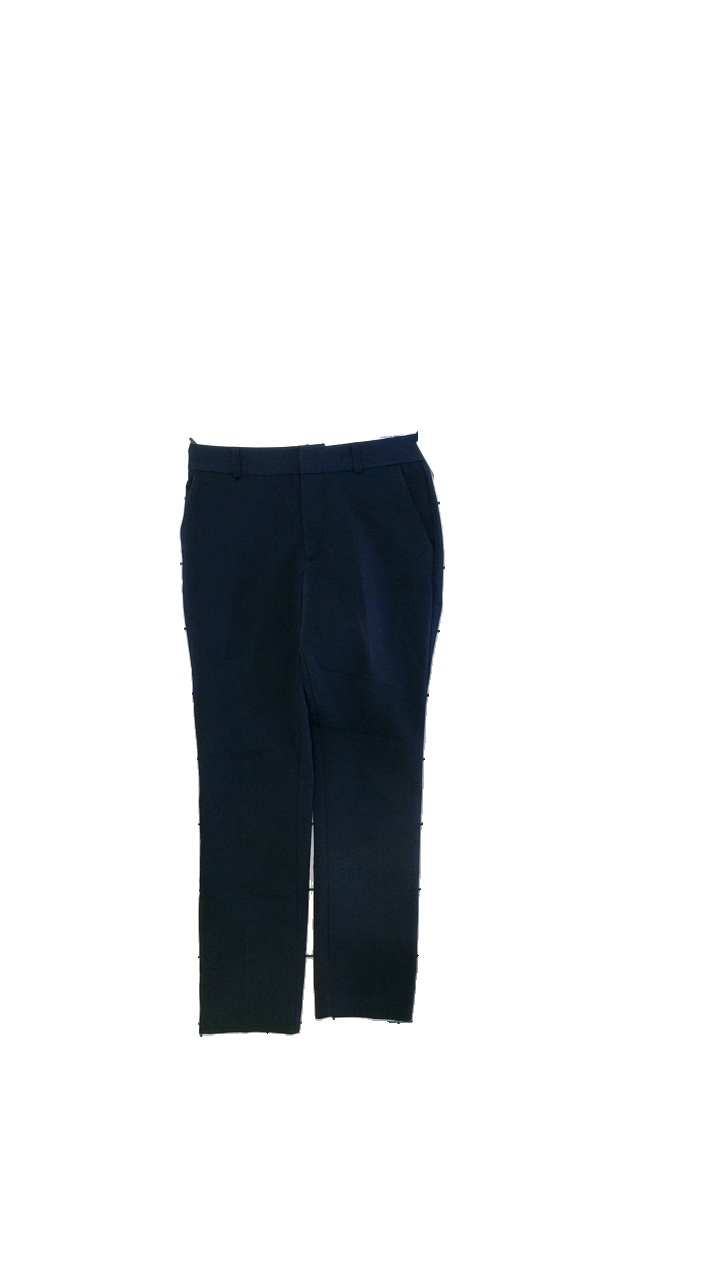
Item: Trousers (Ladies)
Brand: Stradivarius
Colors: Black
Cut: Regular
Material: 49%Polyester,47%Bomull,4%Elastan
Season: All
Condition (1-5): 4
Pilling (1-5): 4
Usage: Reuse
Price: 50-100